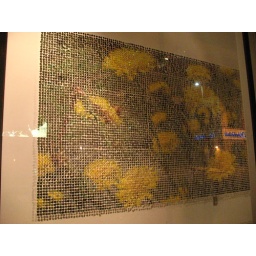
Art display in that window on Broadway, the old Woolworth building or something